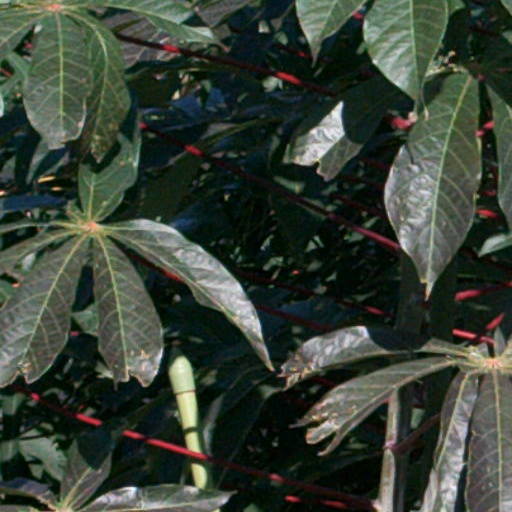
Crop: cassava